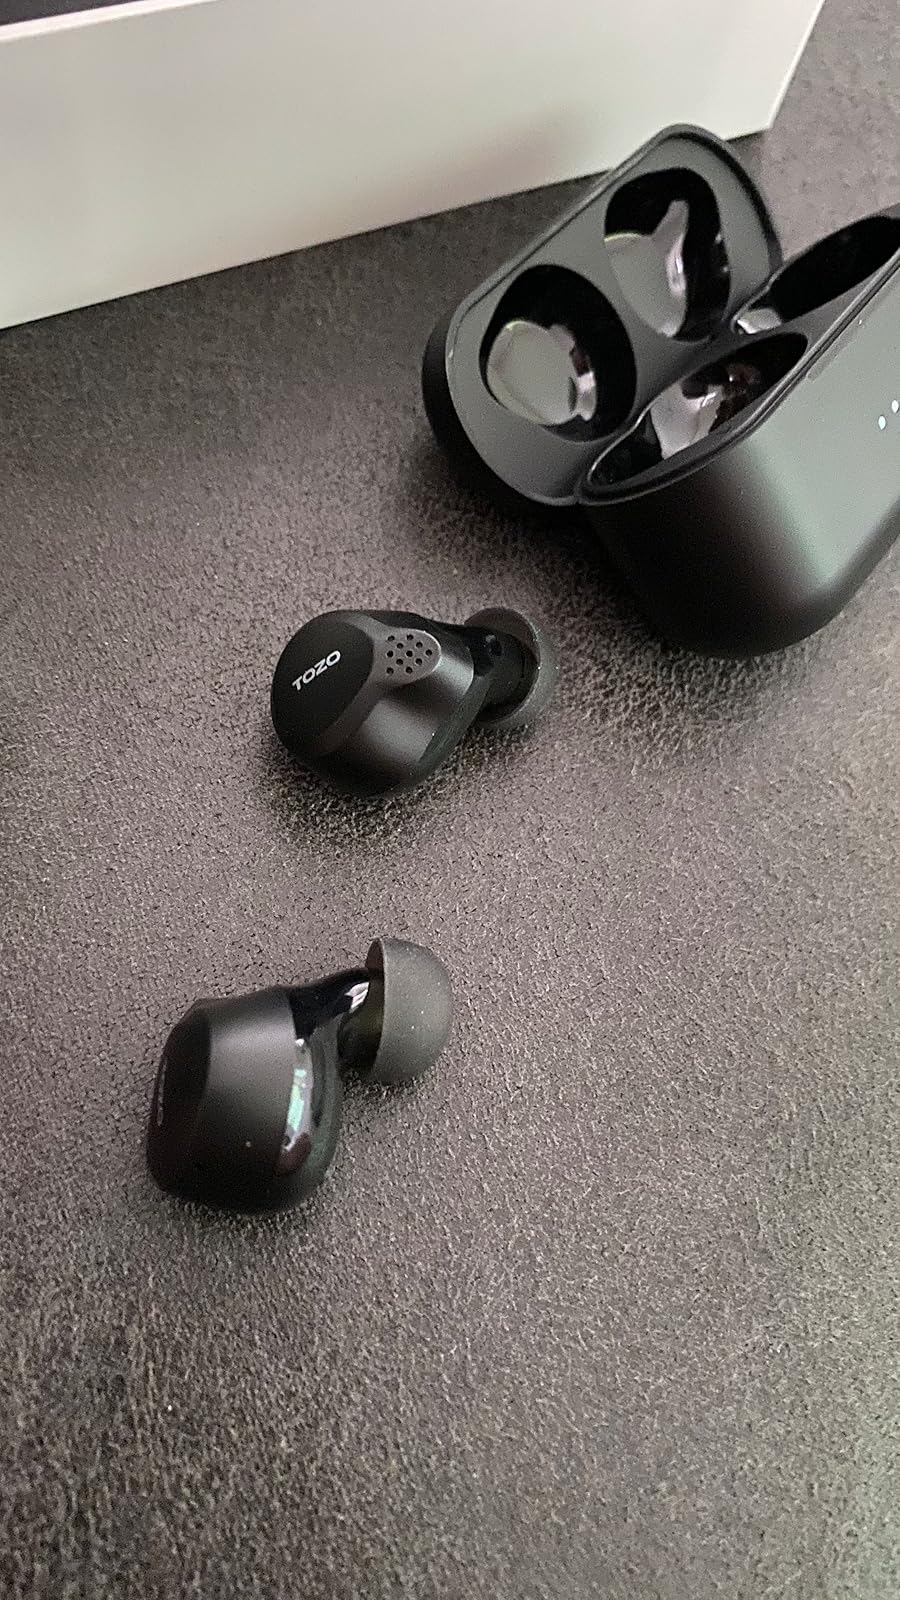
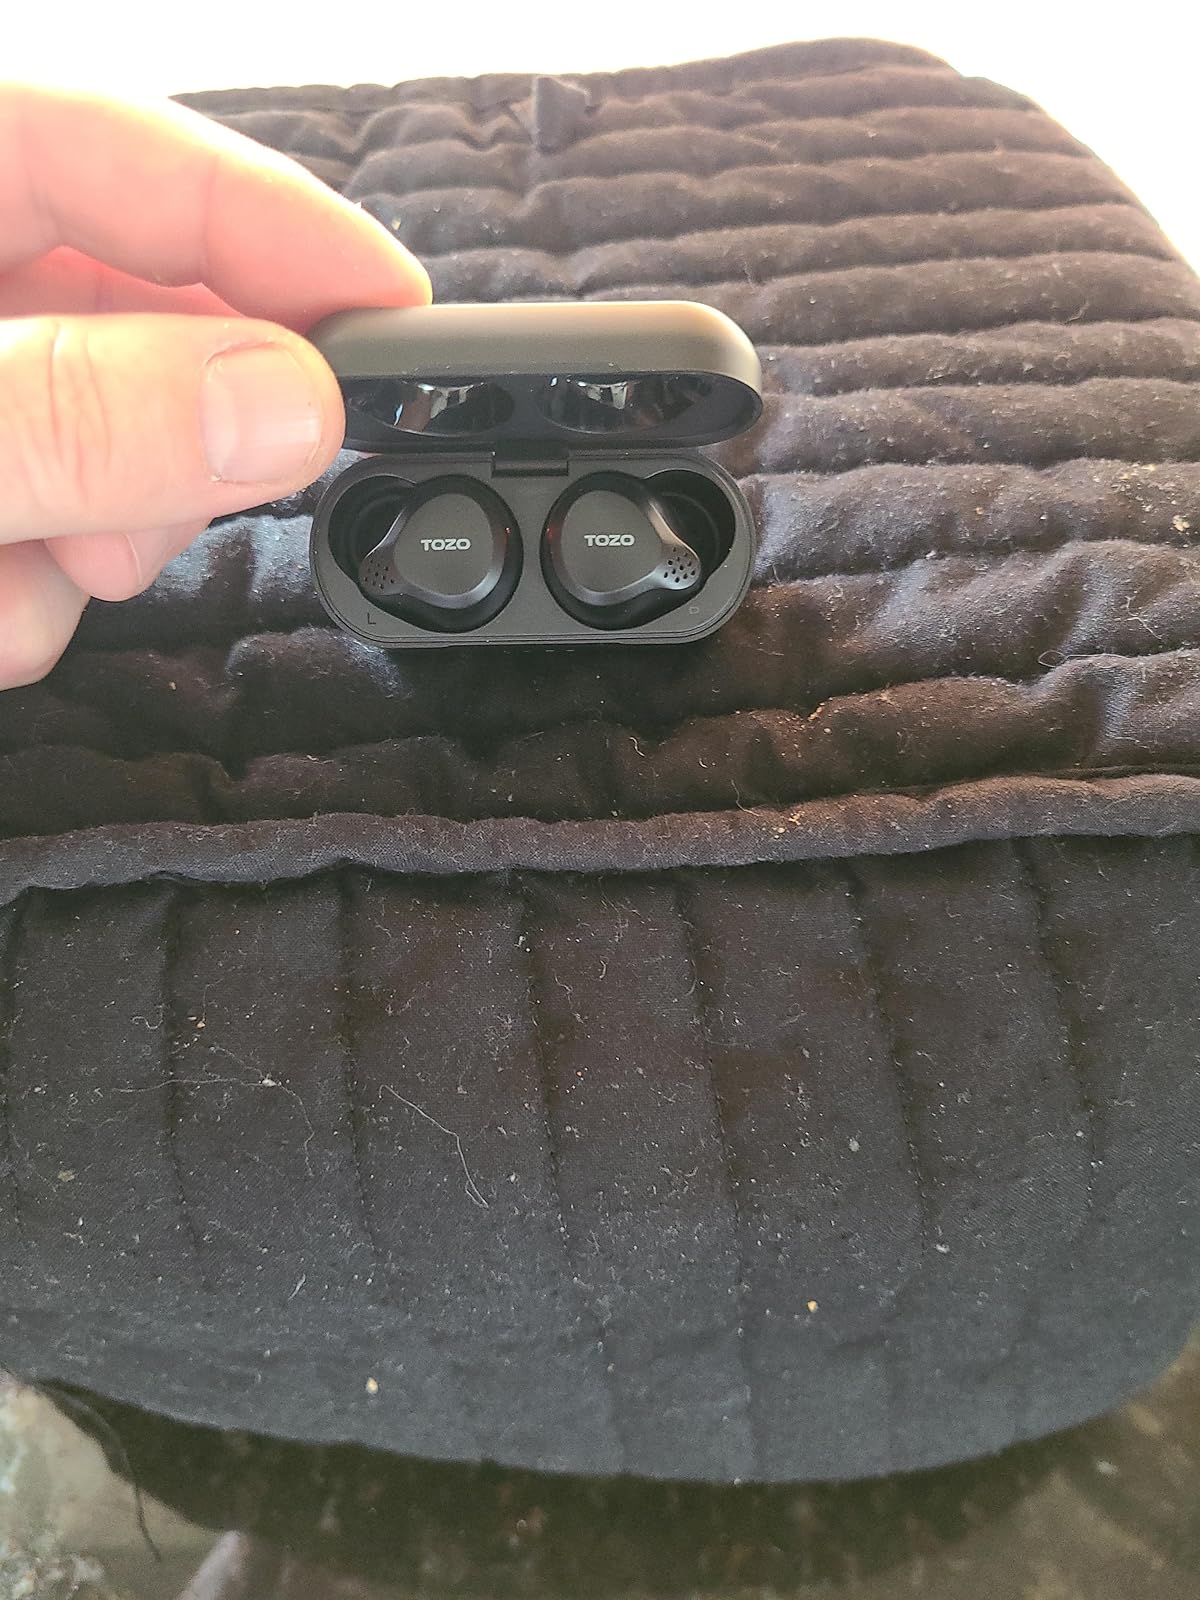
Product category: earbuds
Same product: yes